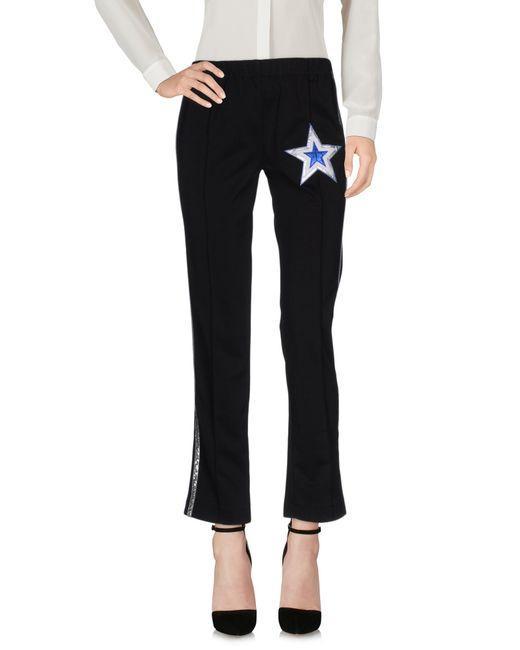
Lange Denim-Hose mit weitem Bein und Sternstickerei